Douglas Dodds-Parker

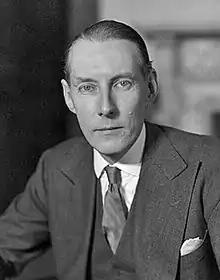

Sir Arthur Douglas Dodds-Parker (5 July 1909 – 13 September 2006) was a British imperial administrator, a wartime soldier involved in irregular warfare, and Conservative politician.